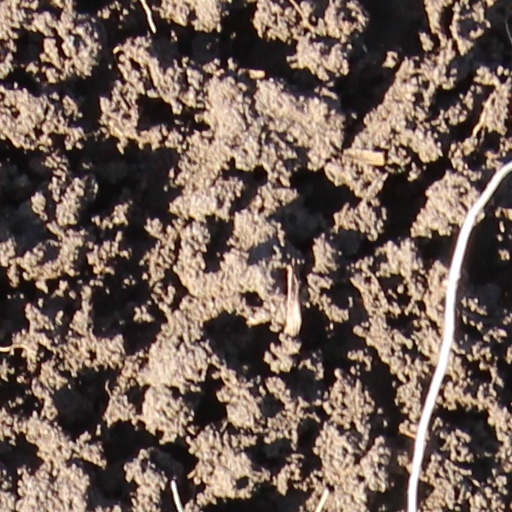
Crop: wheat